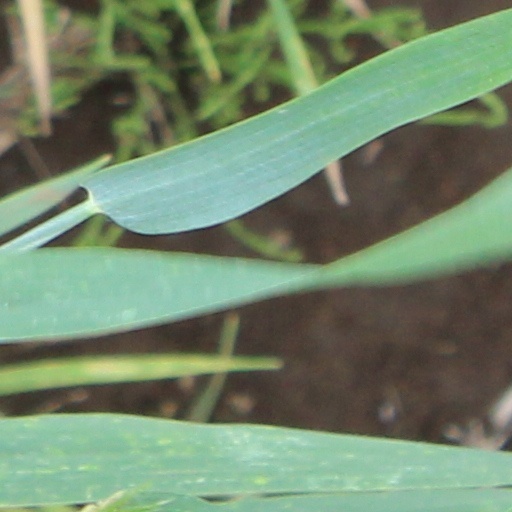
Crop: wheat